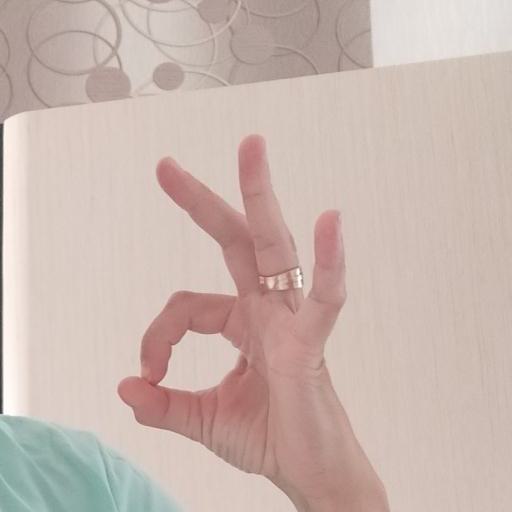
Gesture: ok